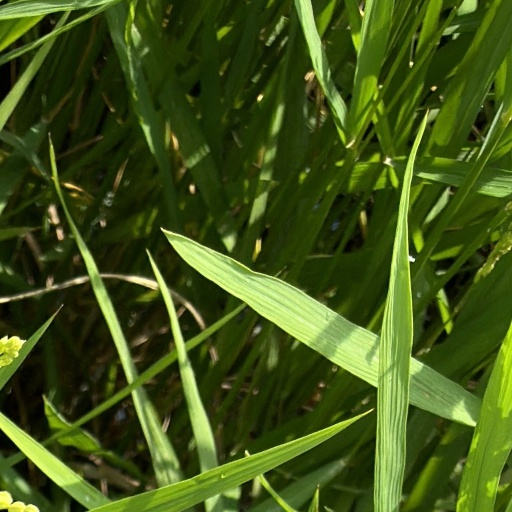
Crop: rice